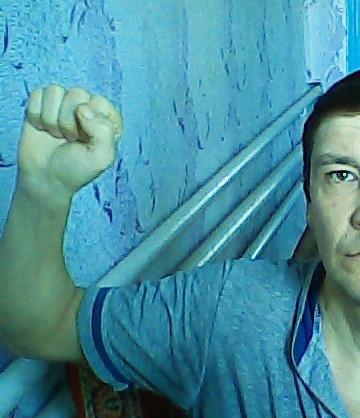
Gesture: fist